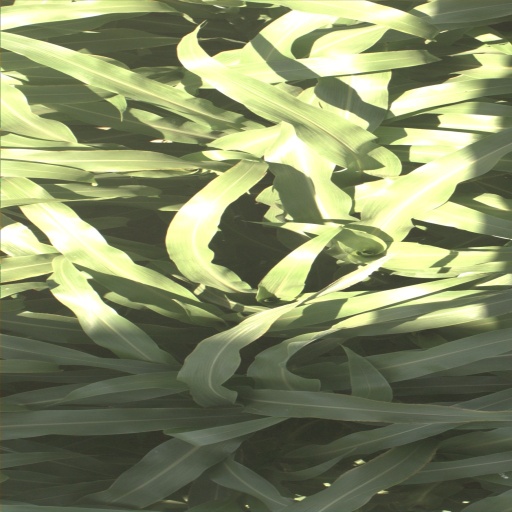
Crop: sorghum